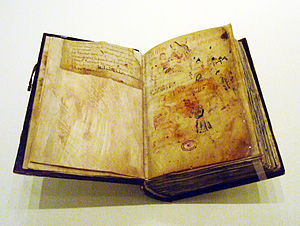
Origo Gentis Langobardorum
Origo gentis Langobardorum, illustreret manuskript fra det 11. århundrede (Salerno)
Origo Gentis Langobardorum er et kort manuskript af en anonym forfatter fra det 7. århundrede der beskriver en legende om langobardernes oprindelse samt deres historie op til kong Perctarit. Manuskriptet er overleveret i tre udgaver af Leges Langobardorum: